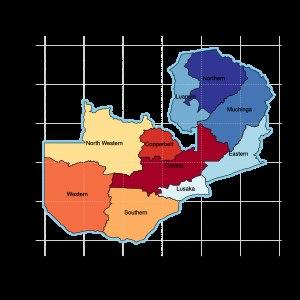
La Zambie est divisée depuis 2010 en 10 provinces.